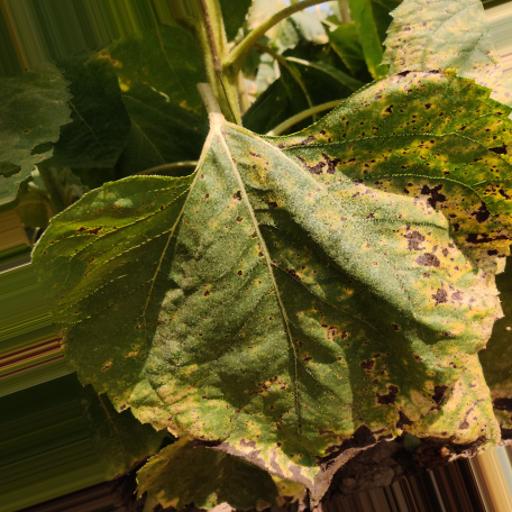
Label: Leaf_scars